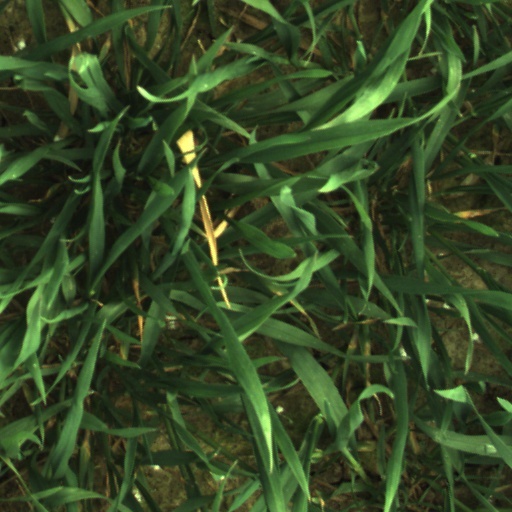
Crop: wheat